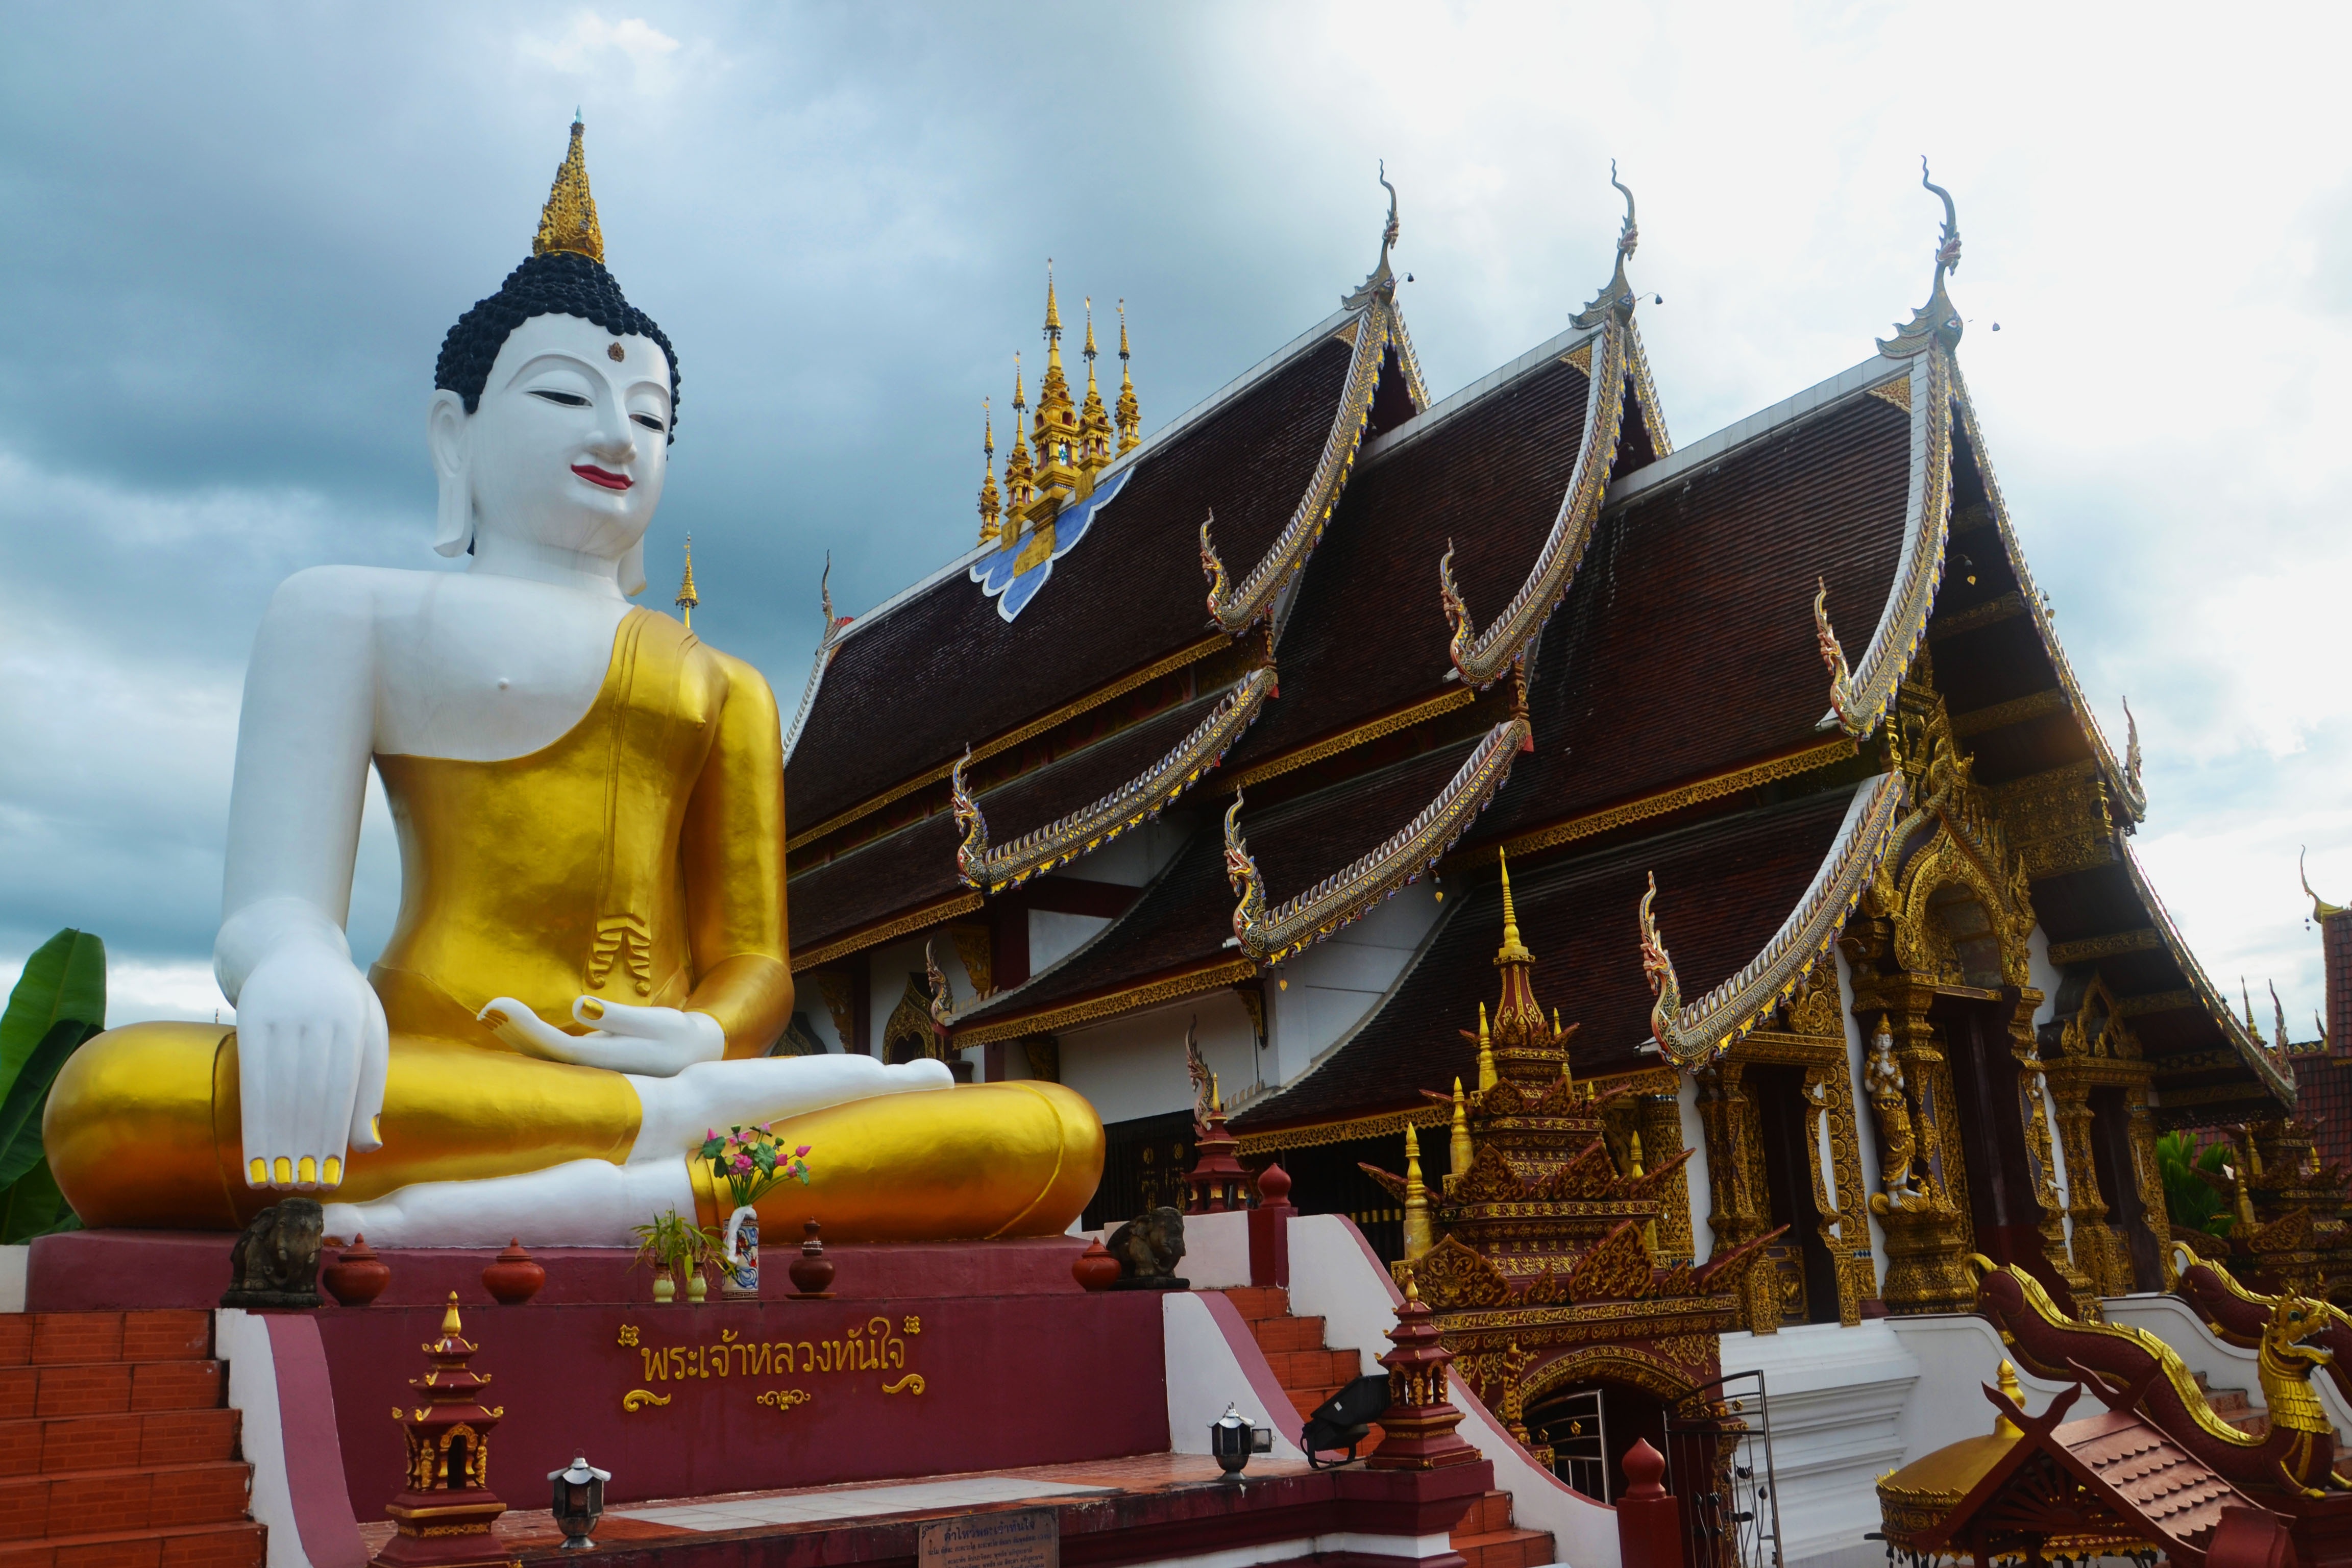
architecture, building, travel, statue, golden, symbol, peace, buddhist, buddhism, religion, asia, ancient, landmark, sightseeing, historic, tourism, place of worship, thailand, sculpture, religious, meditation, temple, buddha, culture, worship, bangkok, thai, traditional, wat, hindu temple